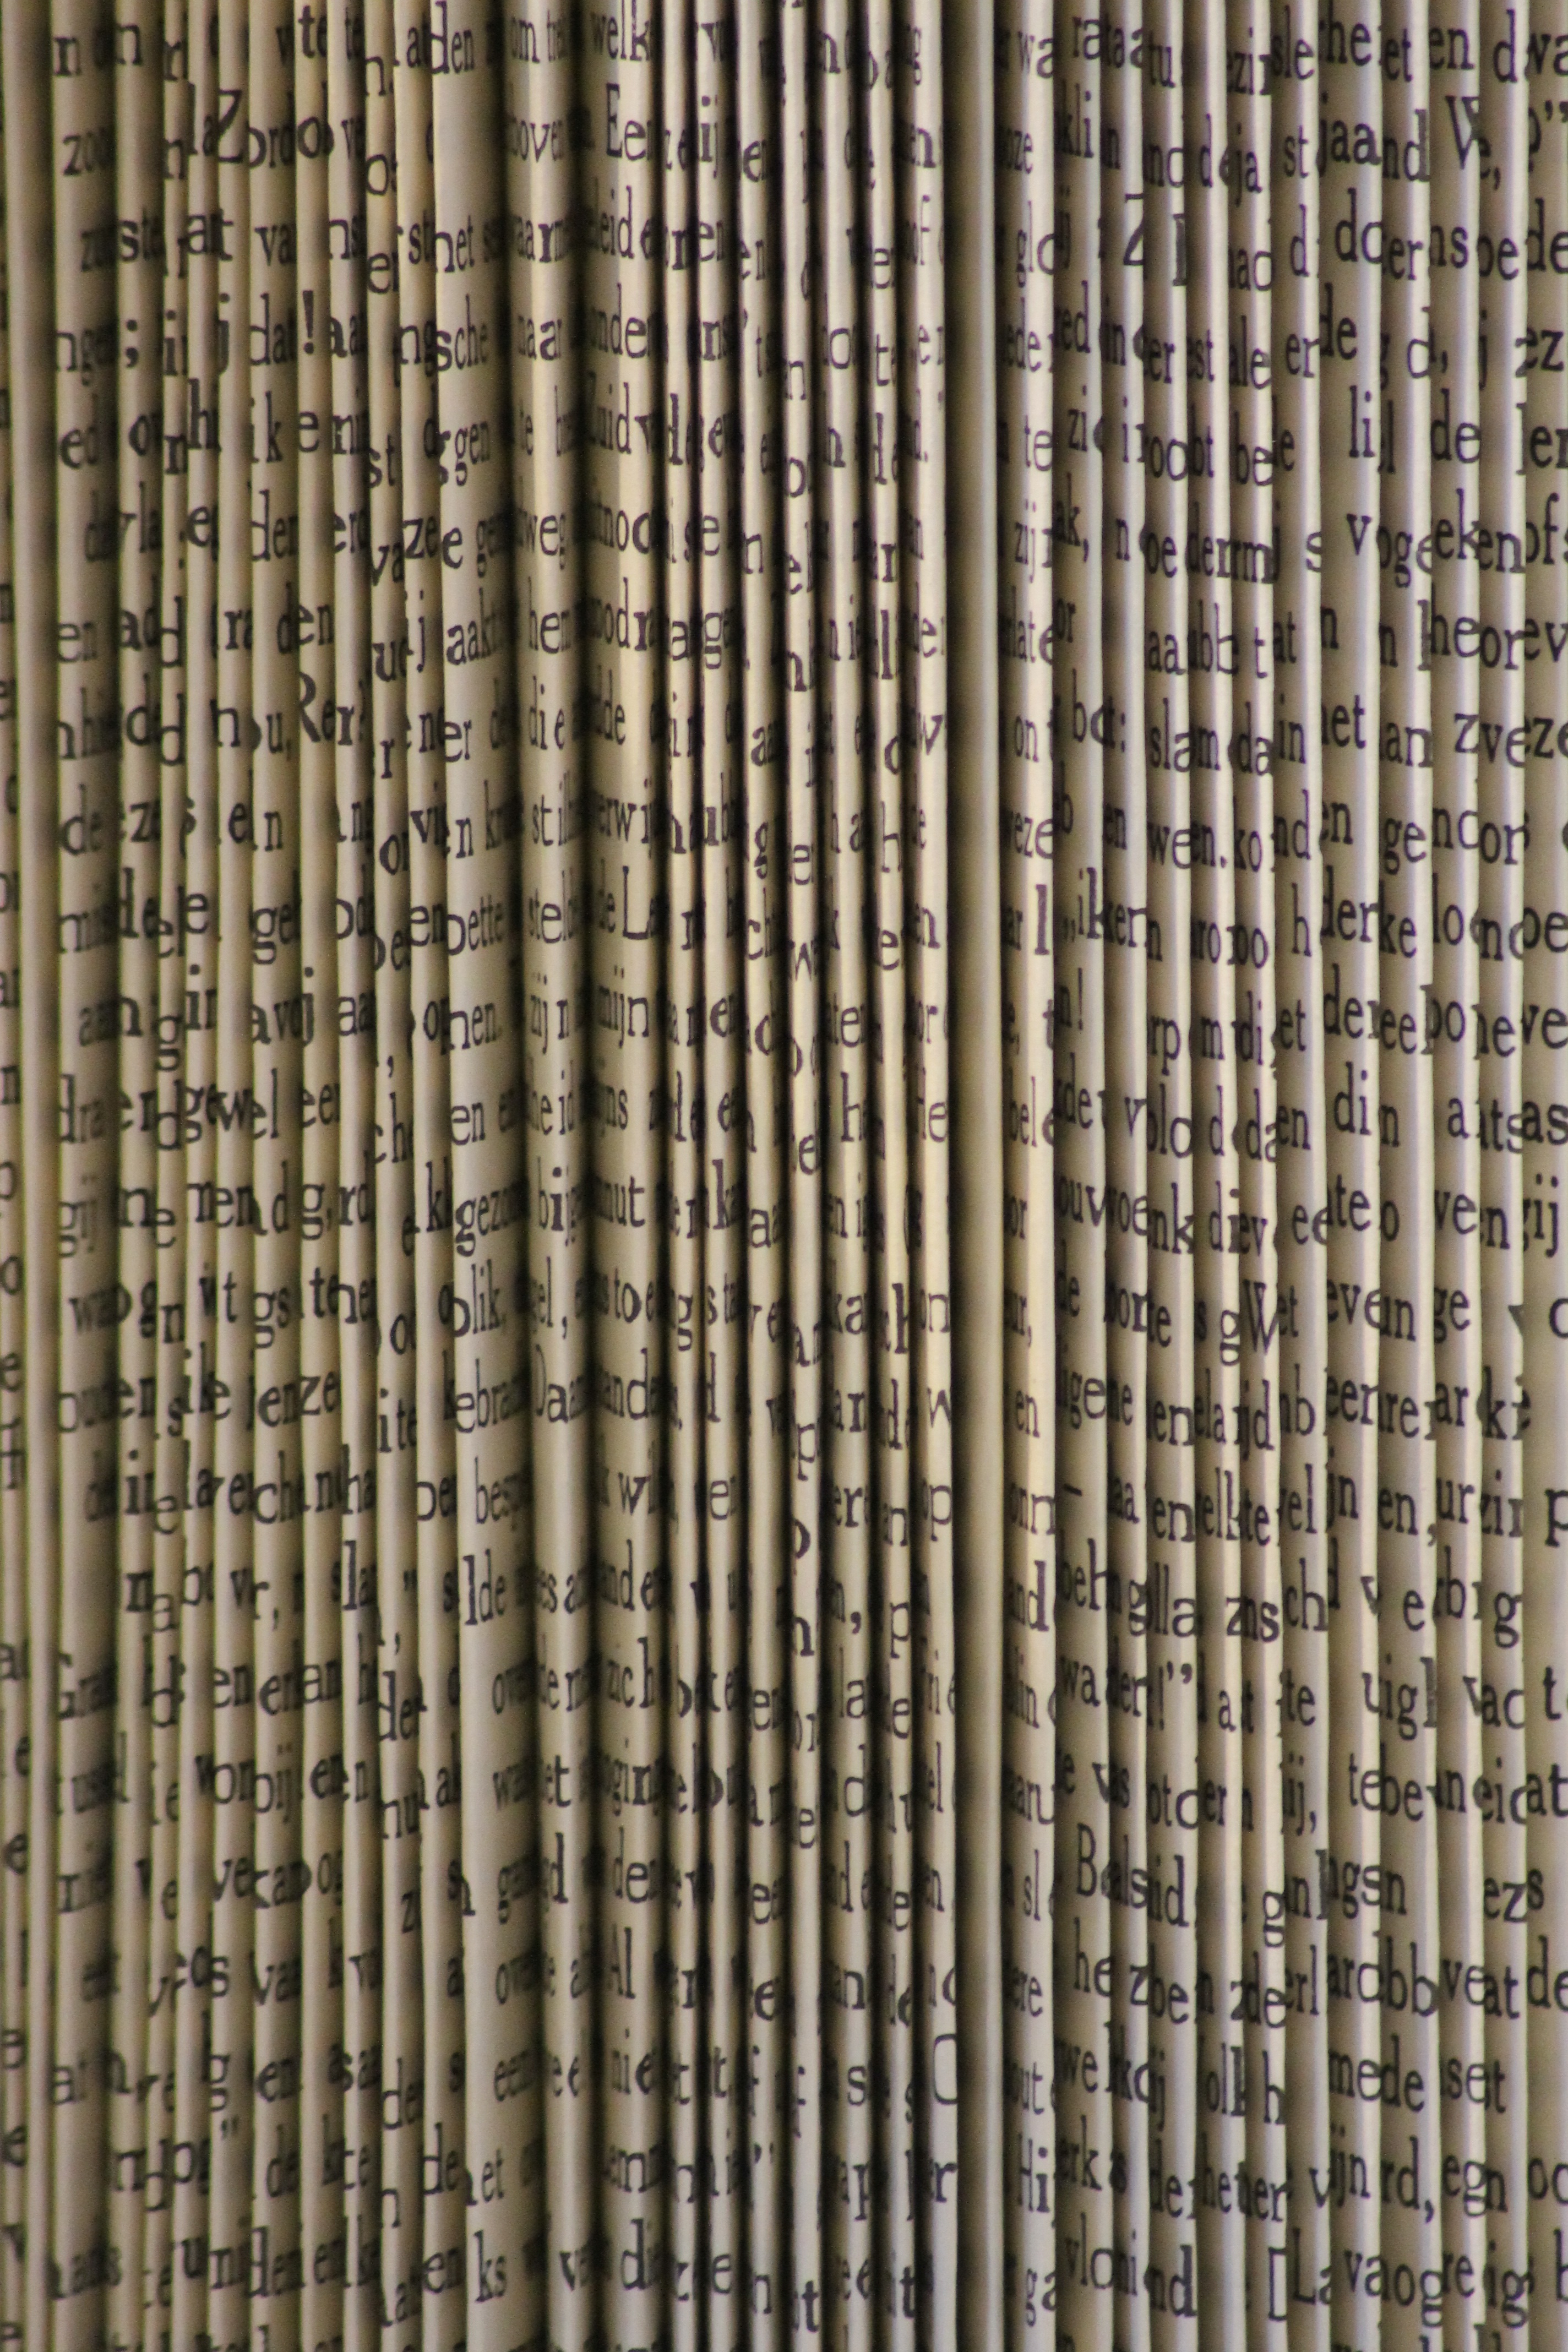
wood, texture, wall, pattern, line, column, curtain, material, interior design, textile, background, design, books, letters, bamboo, folding, flooring, window covering, window treatment